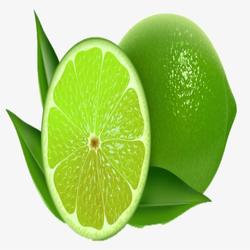
Label: Lemon